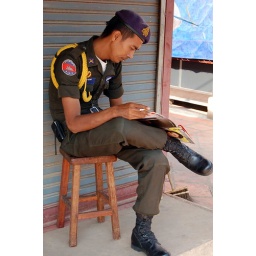
policeman in the street of Siem Reap...see the book in his hand...ehr....